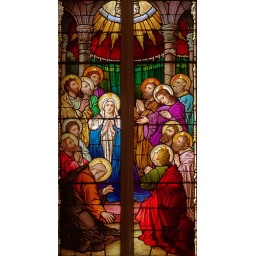
Saint Alphonsus Liguori Roman Catholic Church, in Saint Louis, Missouri, USA - stained glass window Pentecost